New Glarus, Wisconsin

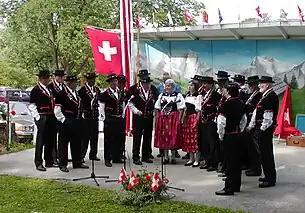
Jodel Choir perform at the New Glarus Swiss Volkfest, a celebration of Switzerland's independence

Despite its small size, New Glarus is known for many traditional Swiss dishes, including specialties rarely seen outside of Switzerland. Foods served in New Glarus include: